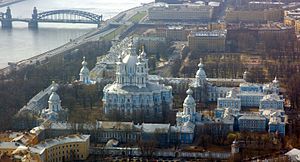
Smolnyjklostret
Smolnyjklostret er en katedral og et bygningskompleks i tilknytning hertil, der tidligere har fungeret som kloster. Smolnyjklostret ligger i Sankt Petersborg, Rusland ved Nevas bred.